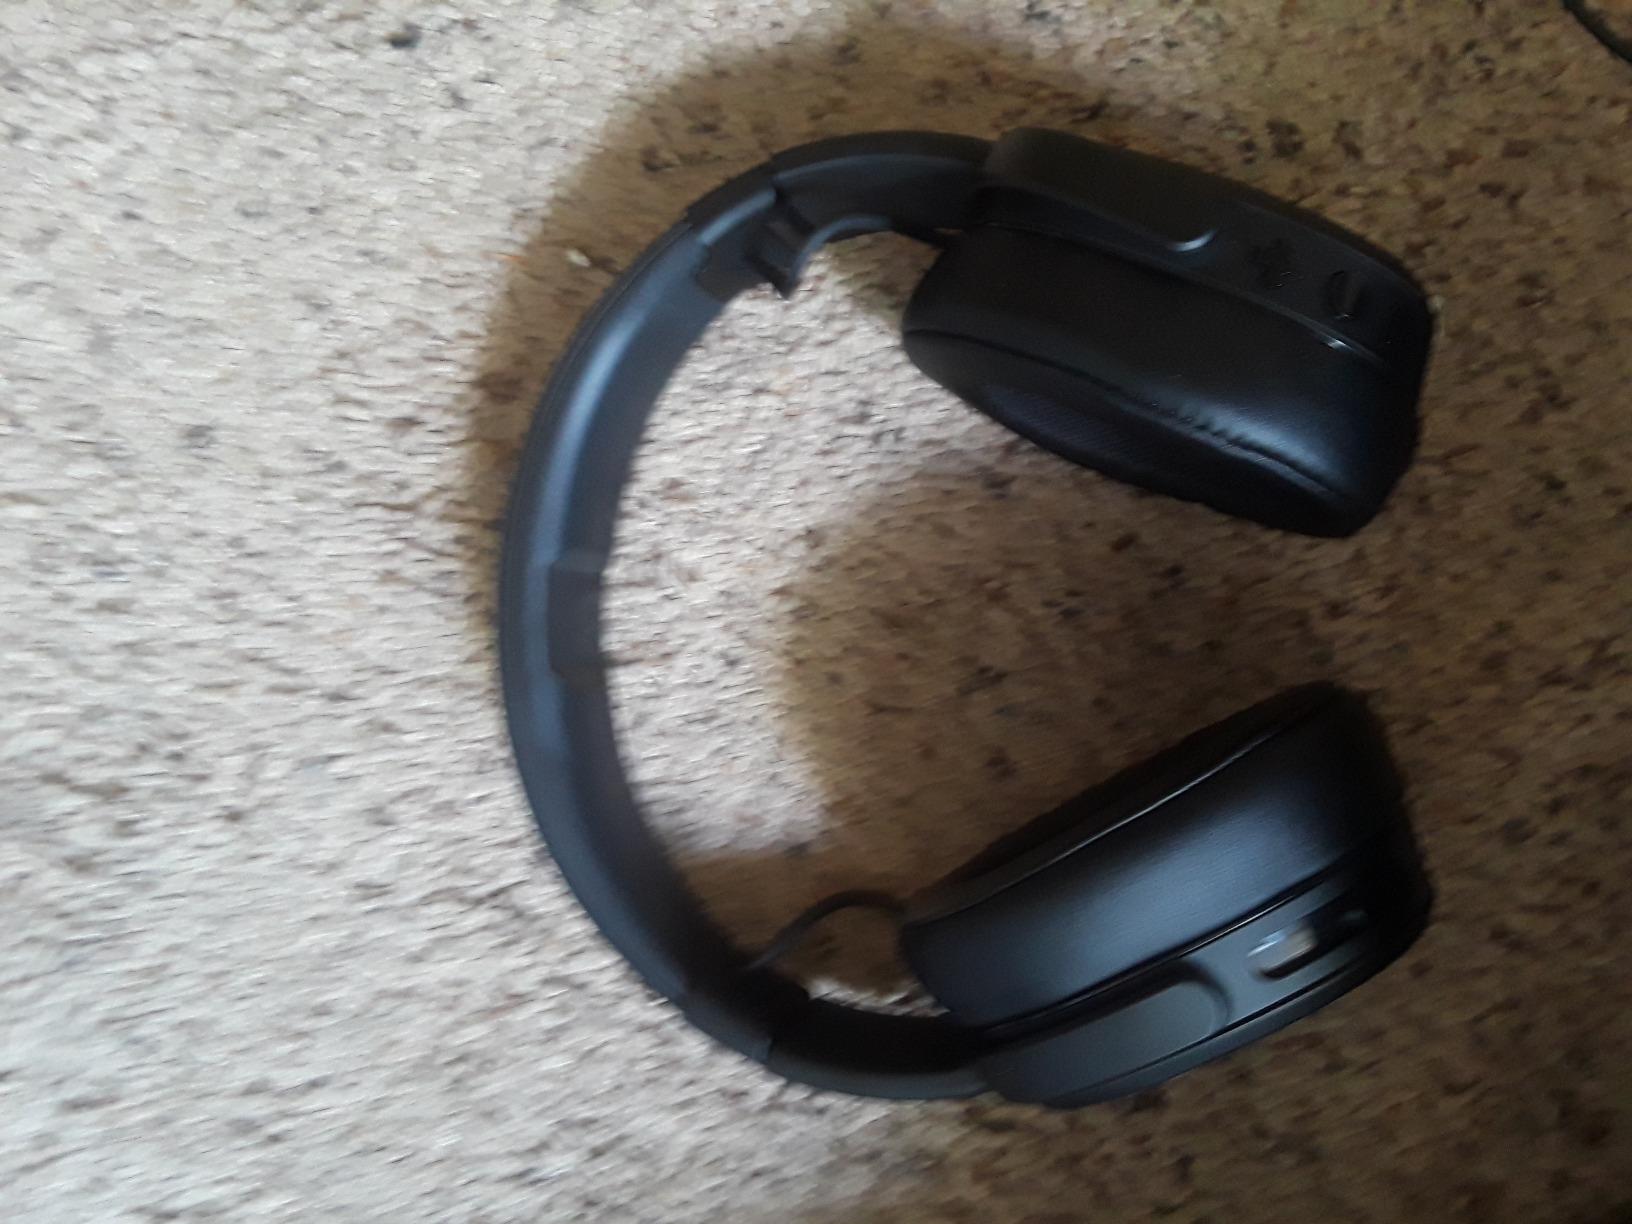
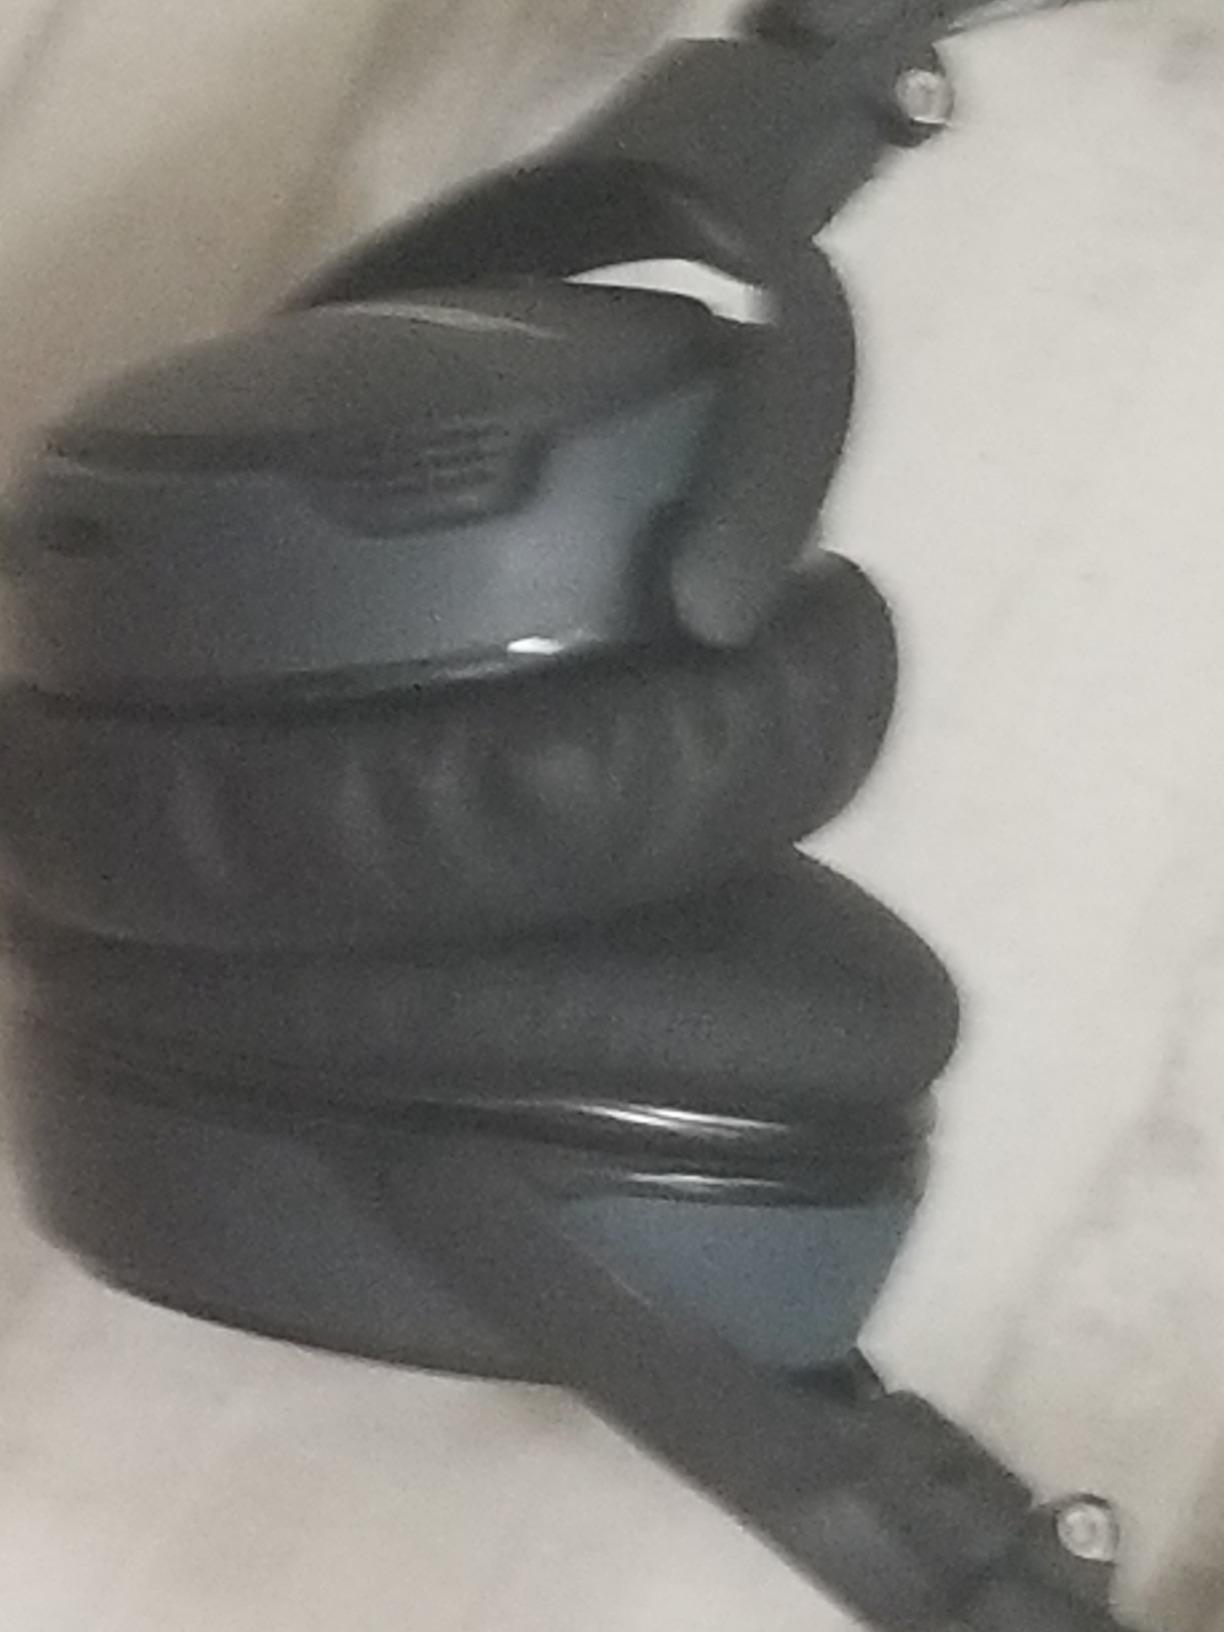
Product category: headphones
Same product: no